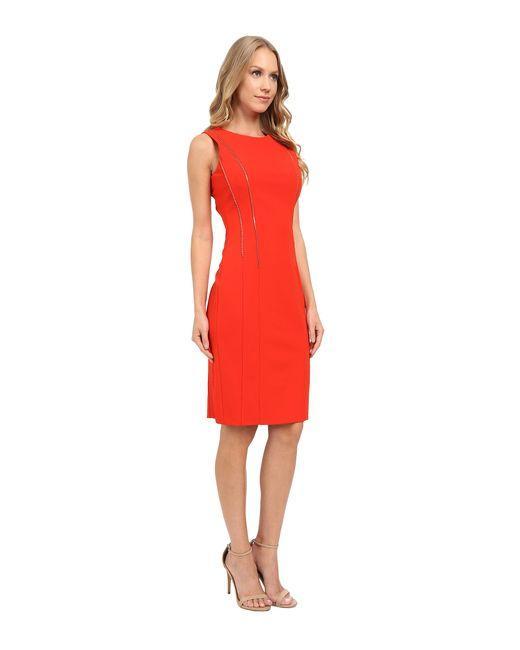
Etuikleid aus Krepp mit Reißverschlussdetail Rot